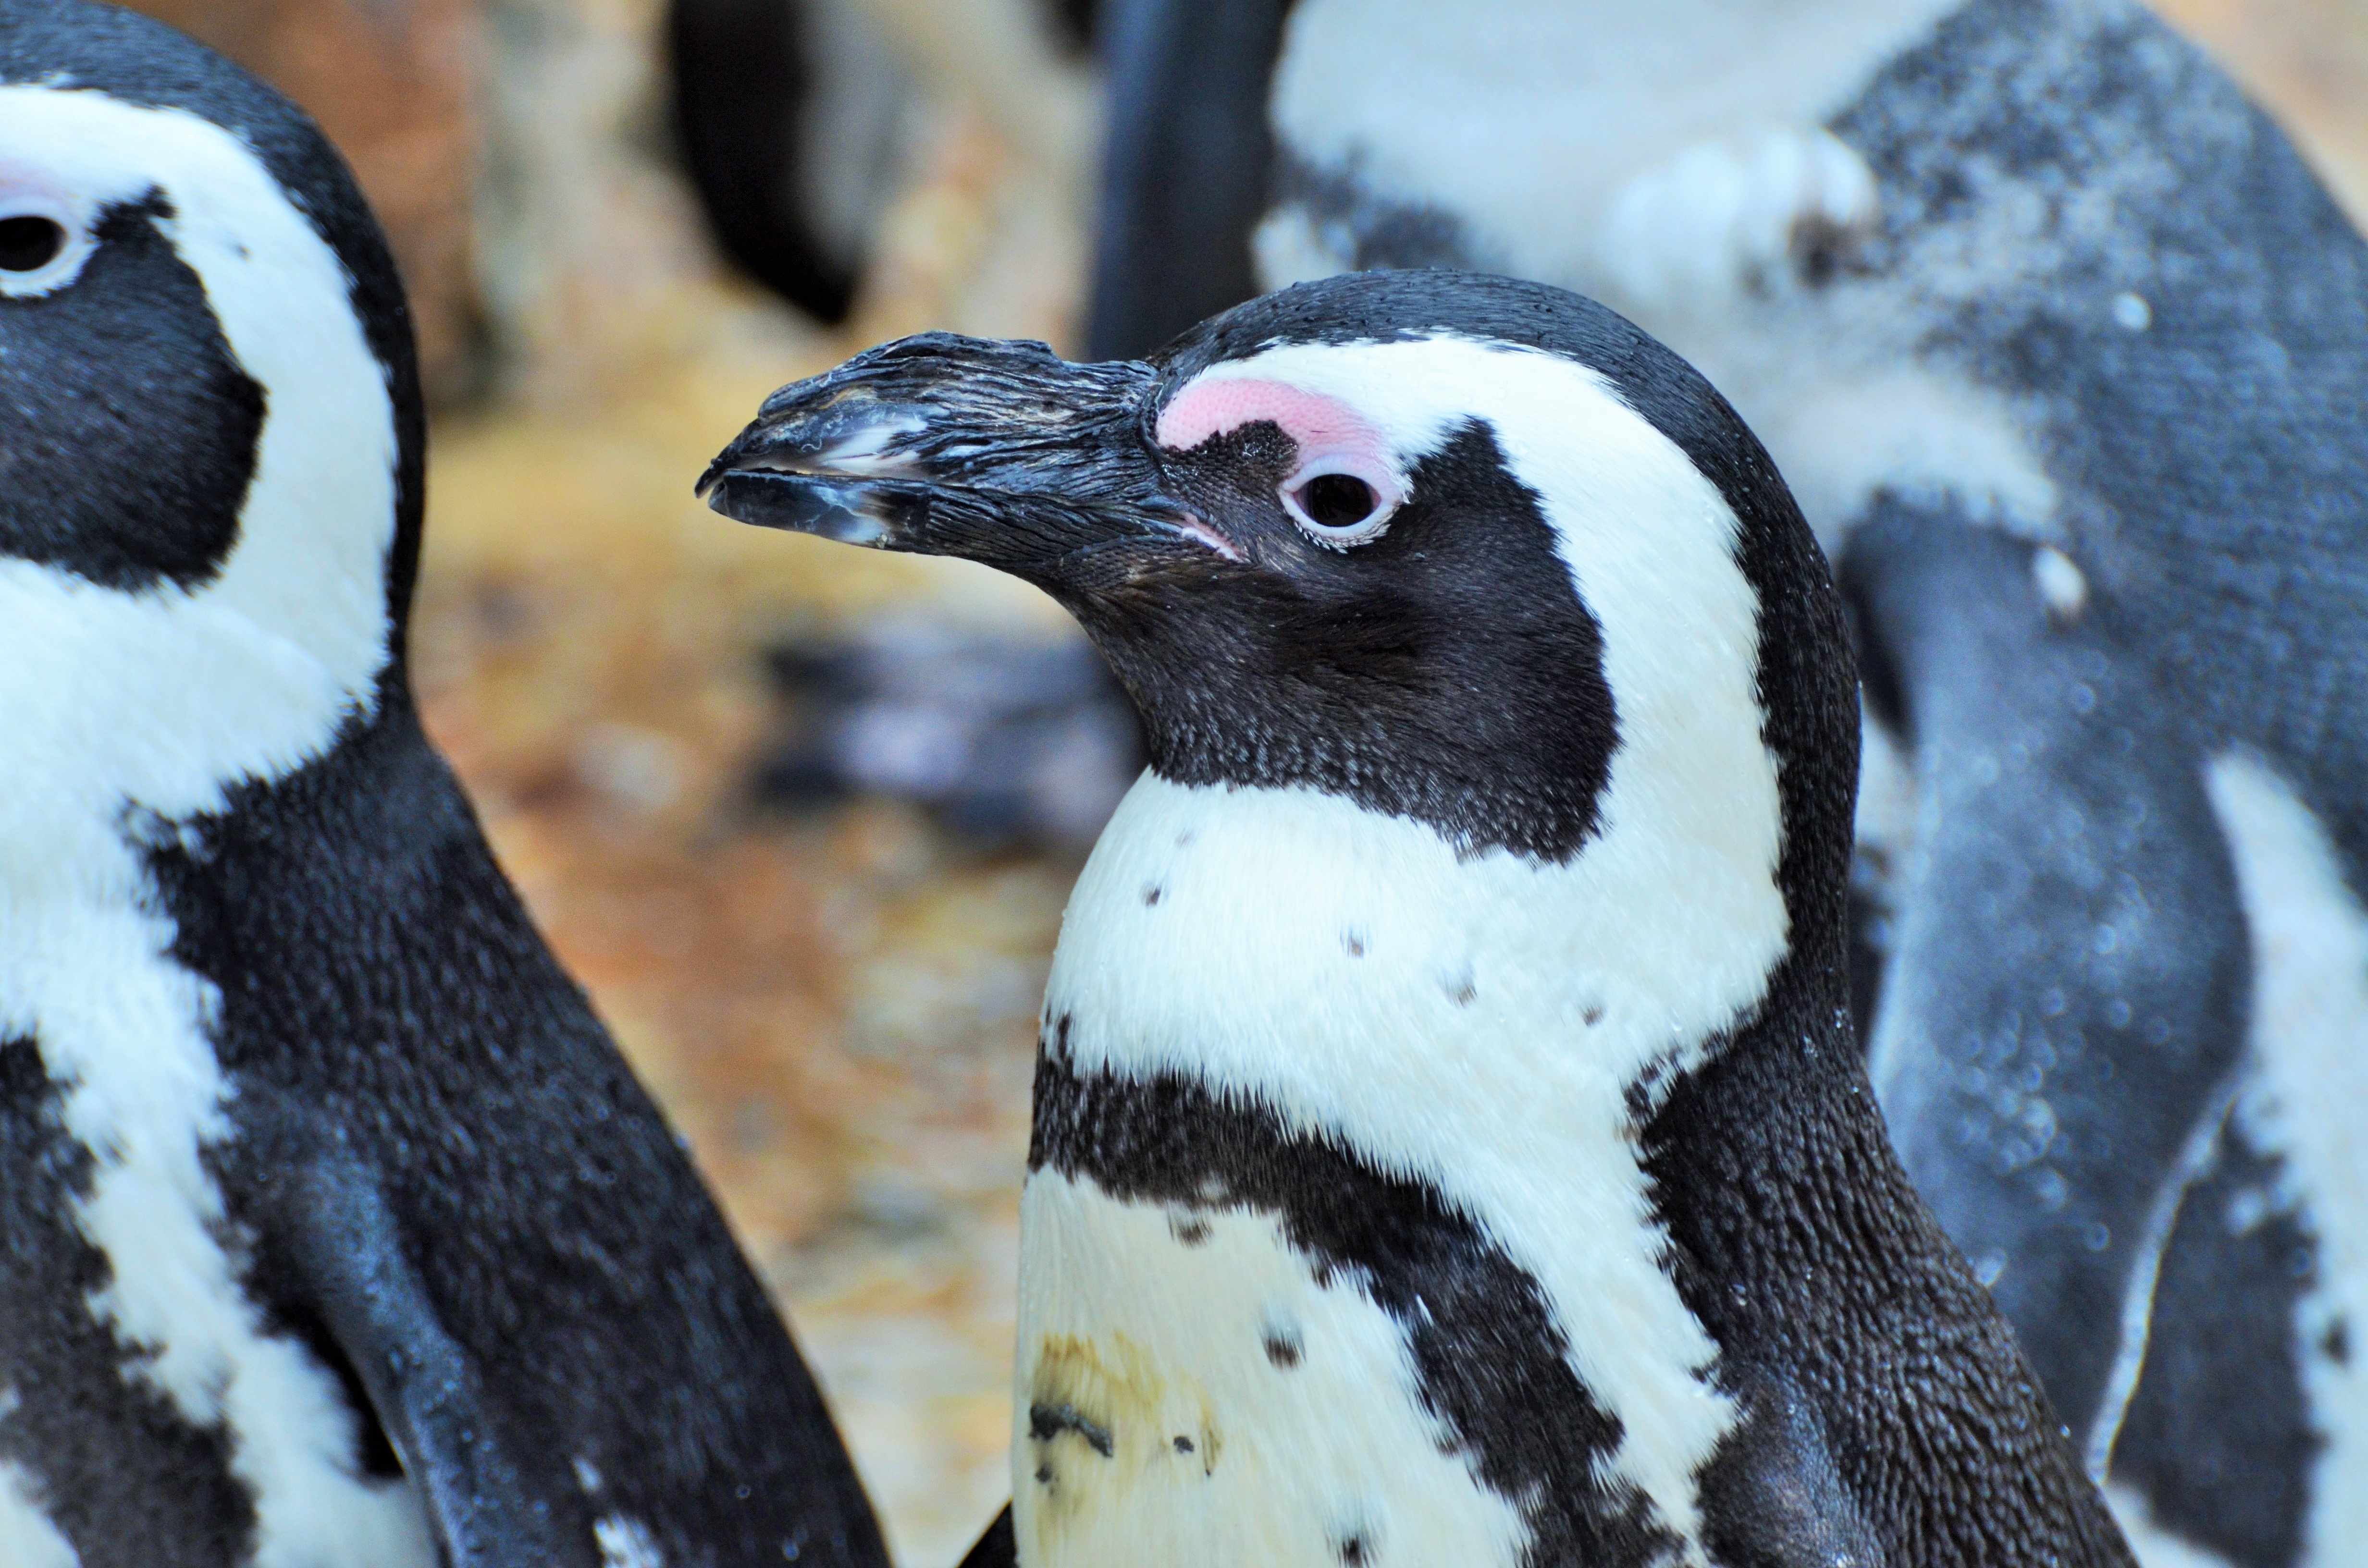
snow, winter, bird, wildlife, zoo, beak, fauna, penguin, close up, vertebrate, flightless bird, marine mammal